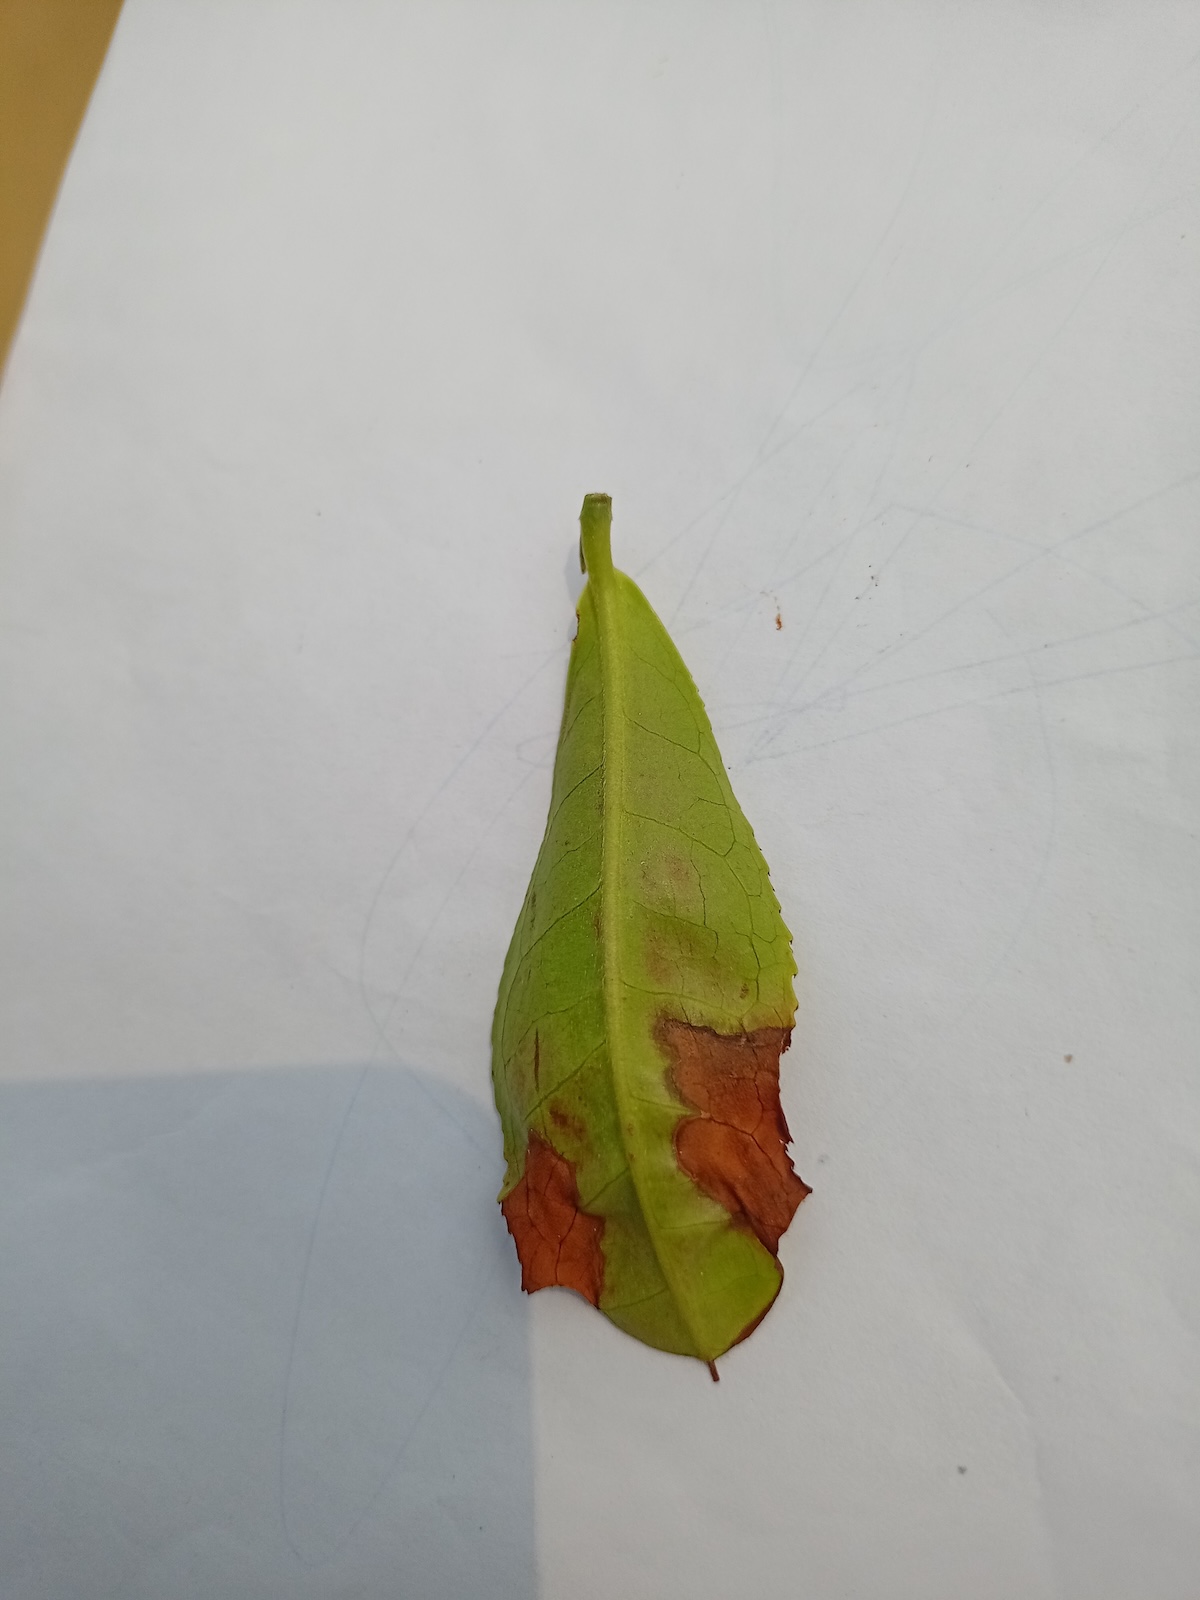
Label: Gray Blight